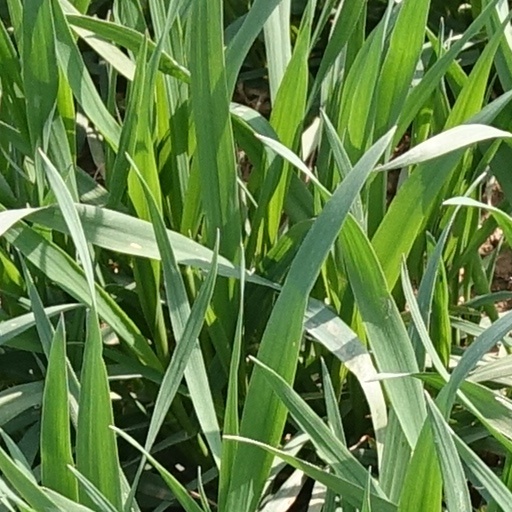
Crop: wheat